Dominican Republic cuisine

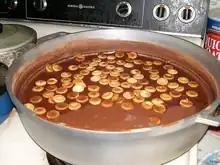
Habichuela con dulce

Originally from Puerto Rico. It is made from fried, boiled or roasted plantains, cassave, or breadfruit mashed with chicharrón and seasoned typically with garlic, fat (olive oil, lard, or butter), and broth.